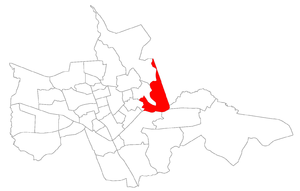
Km 3 est un quartier de la ville brésilienne de Santa Maria, Rio Grande do Sul. Le quartier est situé dans district de Sede.